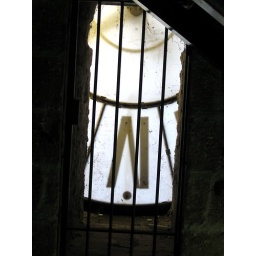
Climbing the clock tower in Orvieto; the inside of the clock face.